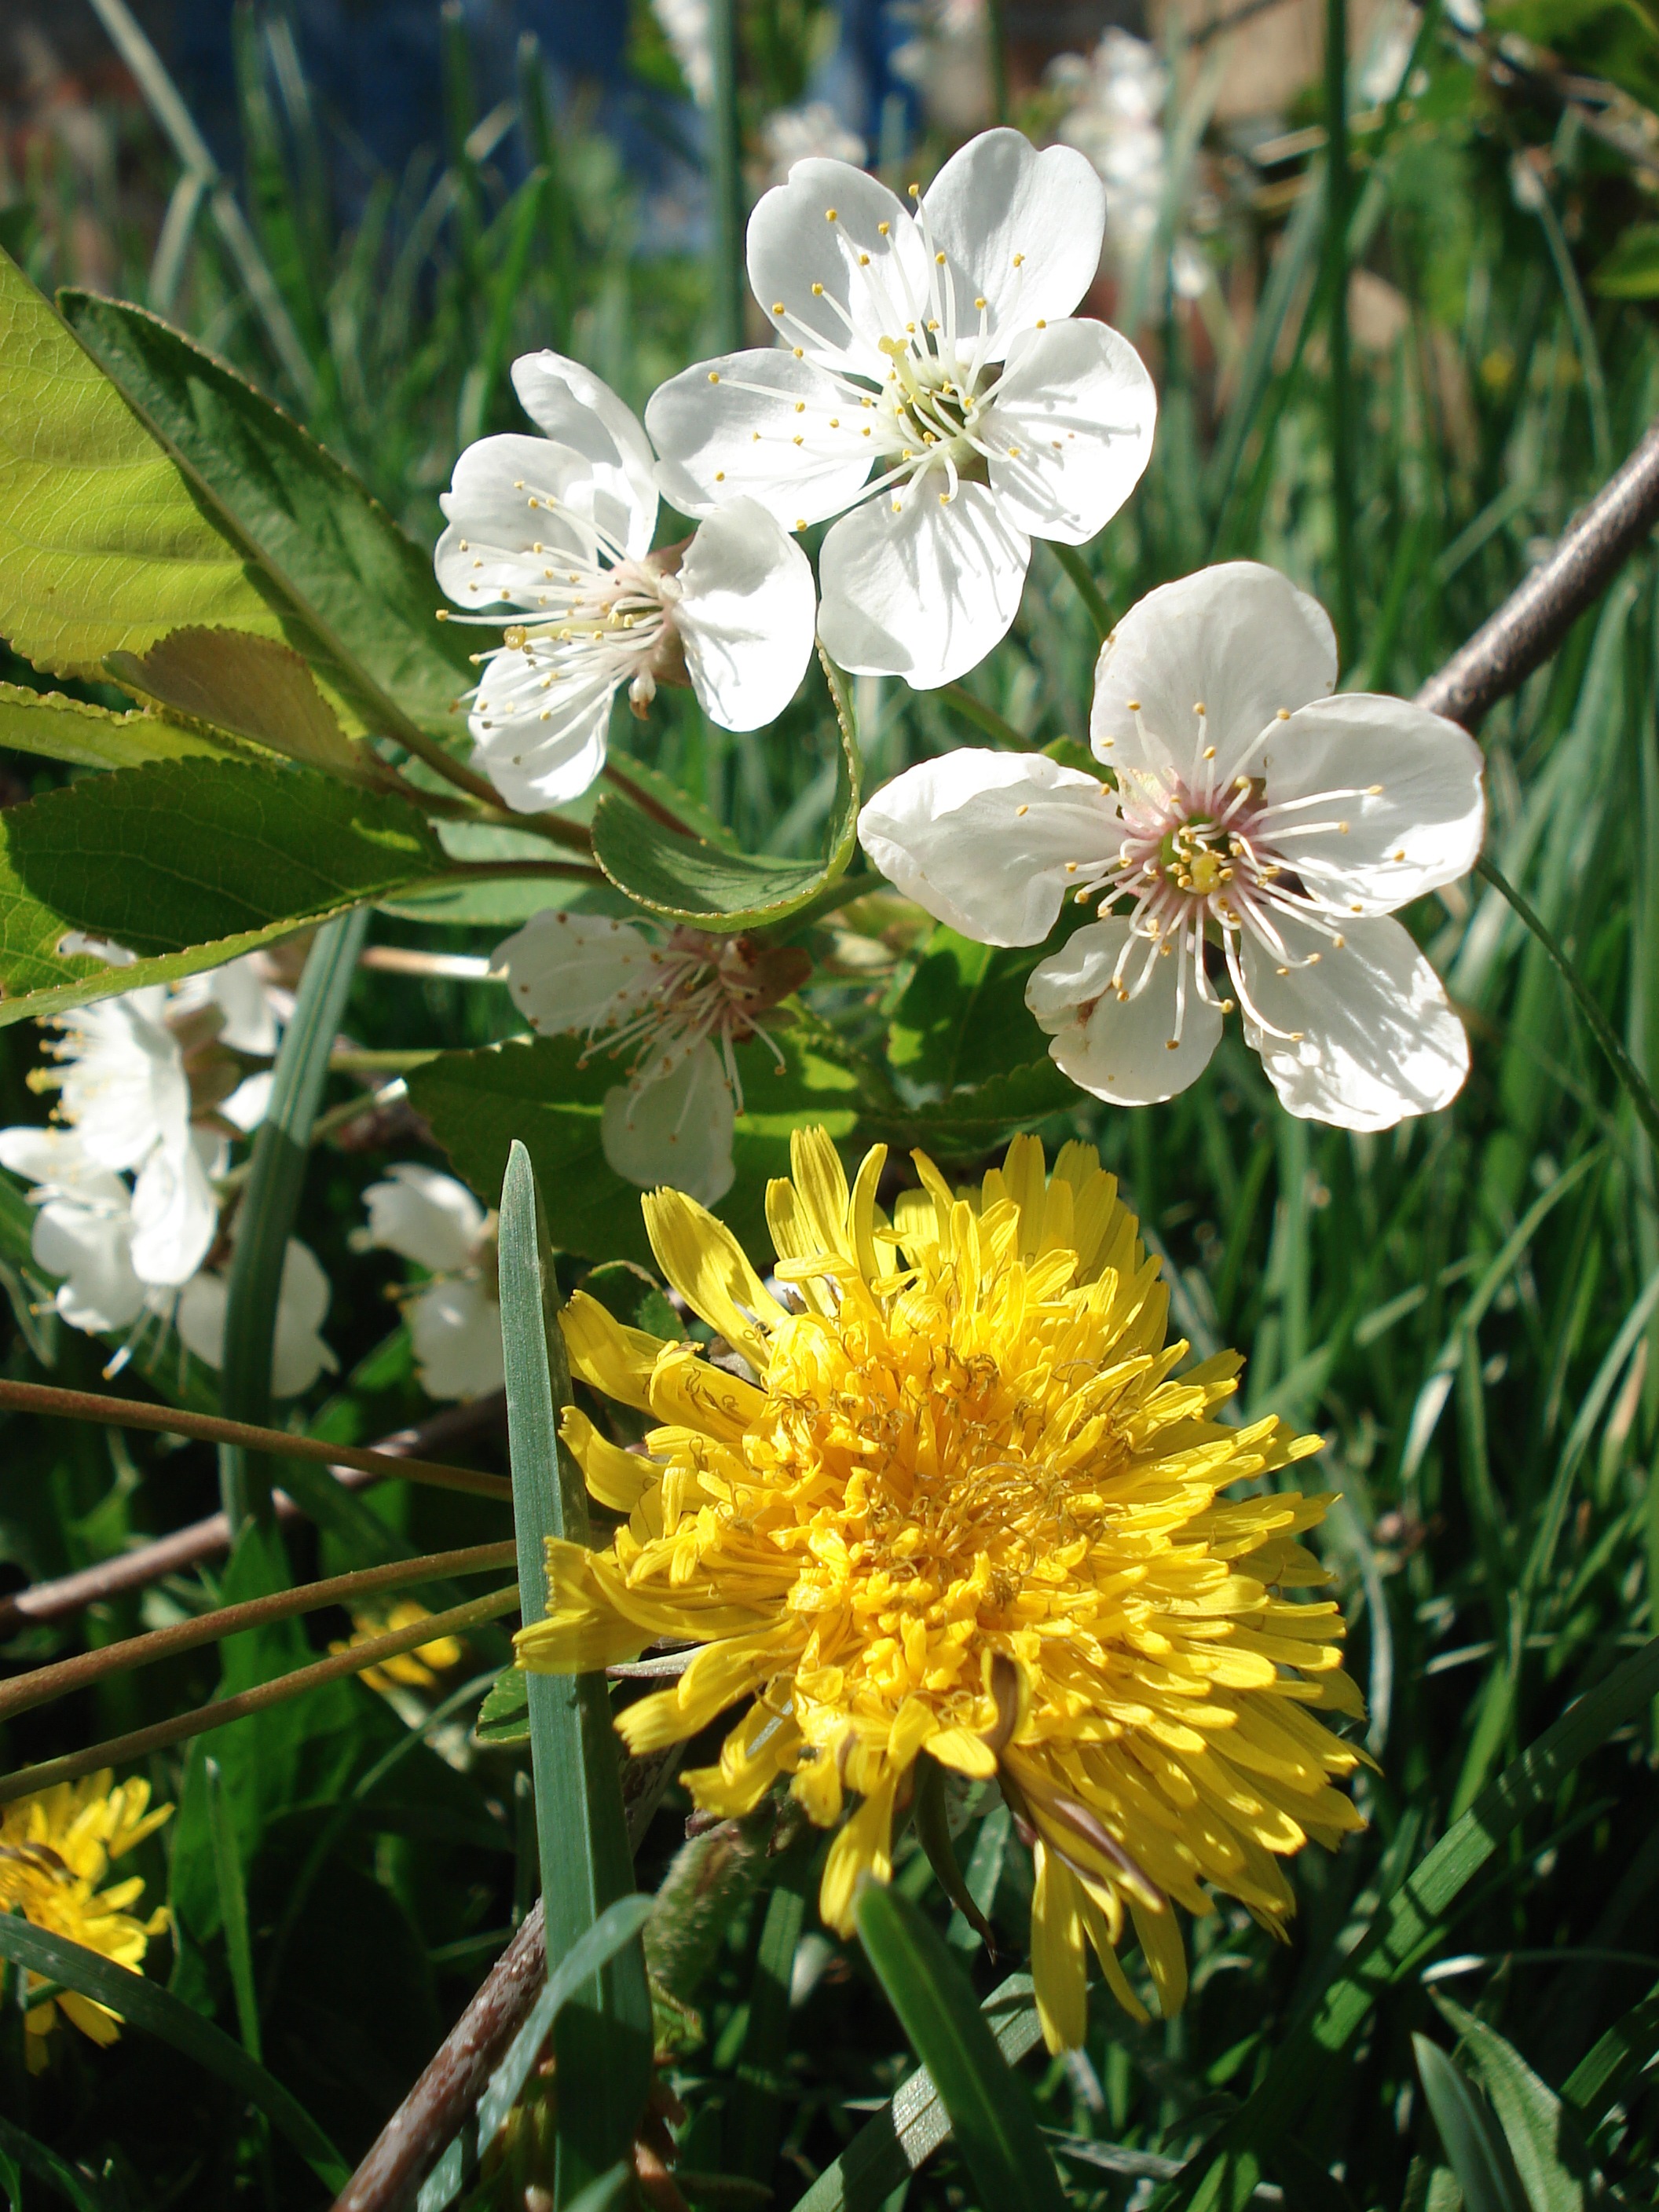
blossom, plant, meadow, dandelion, flower, spring, produce, botany, flora, wildflower, flowers, springtime, flowering, nectar, flowering tree, flowering plant, daisy family, cherry blossoms, land plant